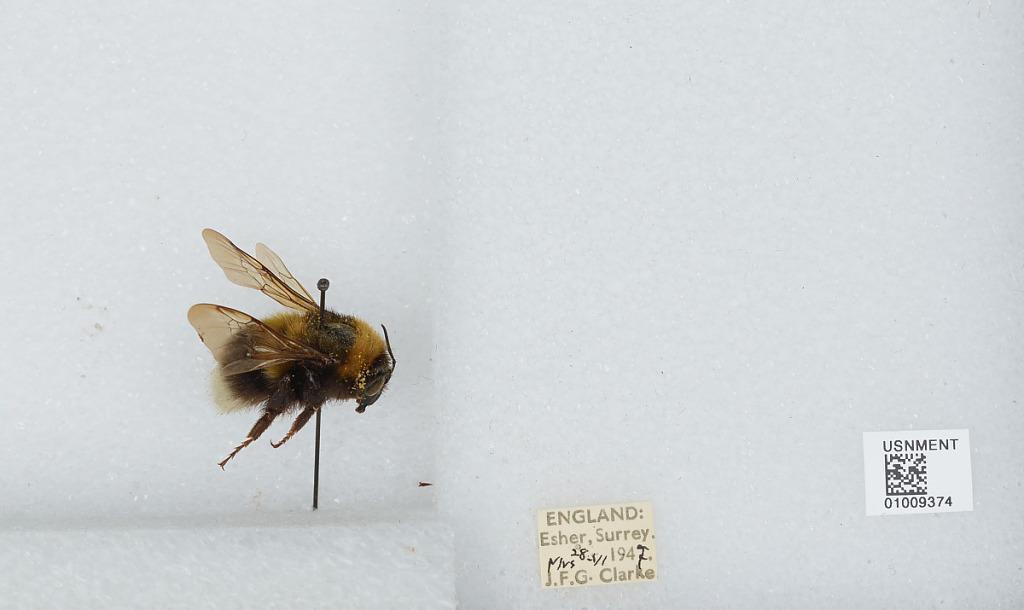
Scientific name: Bombus (Megabombus) hortorum (Linnaeus)
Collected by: J. Clarke
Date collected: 1947-6-28
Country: United Kingdom
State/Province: England
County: Surrey
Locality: Elmbridge; Esher
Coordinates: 51.3692, -0.365